Ditta Pásztory-Bartók

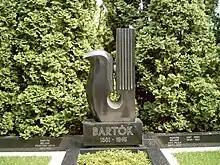
Grave stones of Bartók (center) and Ditta (left).

After Bartók's death, Ditta returned to Budapest in 1946, where she remained for the rest of her life, devoted to promoting the memory of her late husband. She gave concerts of his works, frequently with Erzsébet Tusa. She also recorded some excerpts from "Mikrokosmos".